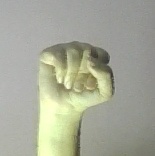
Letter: saad